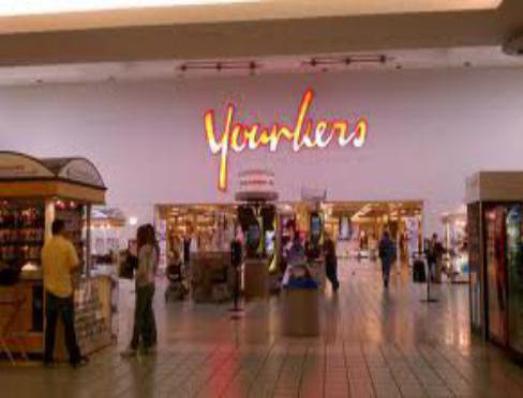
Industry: Others